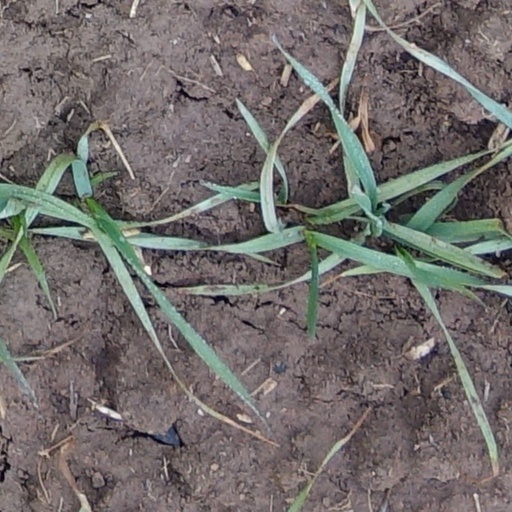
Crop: wheat